Oscar Wendt

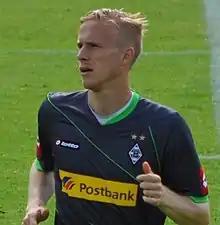
Wendt playing for Borussia Mönchengladbach in 2011

Oscar Joakim Wendt (born 24 October 1985) is a Swedish former professional footballer who played as a left-back. He is currently the assistant sporting director of Allsvenskan club IFK Göteborg. A product of the IFK Skövde youth academy, he started his professional career with the club. Across his career, Wendt played for IFK Skövde, Copenhagen, Borussia Mönchengladbach, and IFK Göteborg. A full international from 2007 to 2016, he won 28 caps for Sweden.